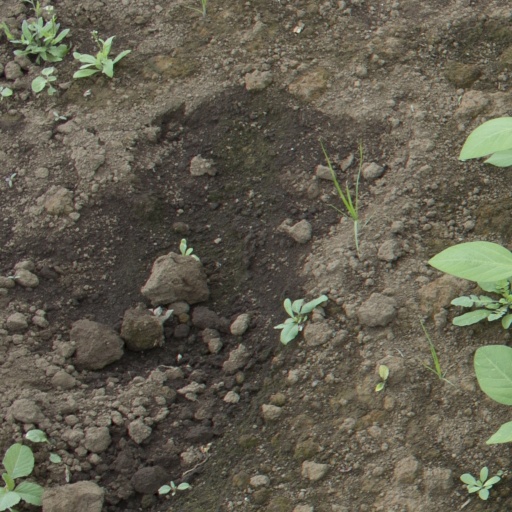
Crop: soybean